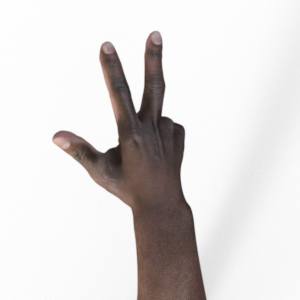
Label: scissors